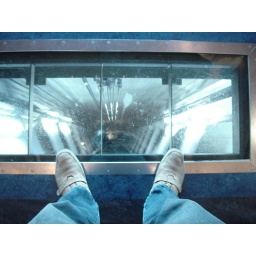
Ascending in the lift up the tower. My shoes on the glass elevator floor